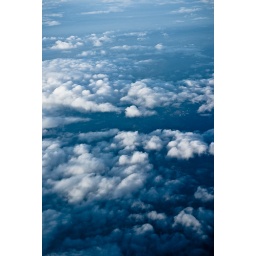
clouds over wherever the plane was over